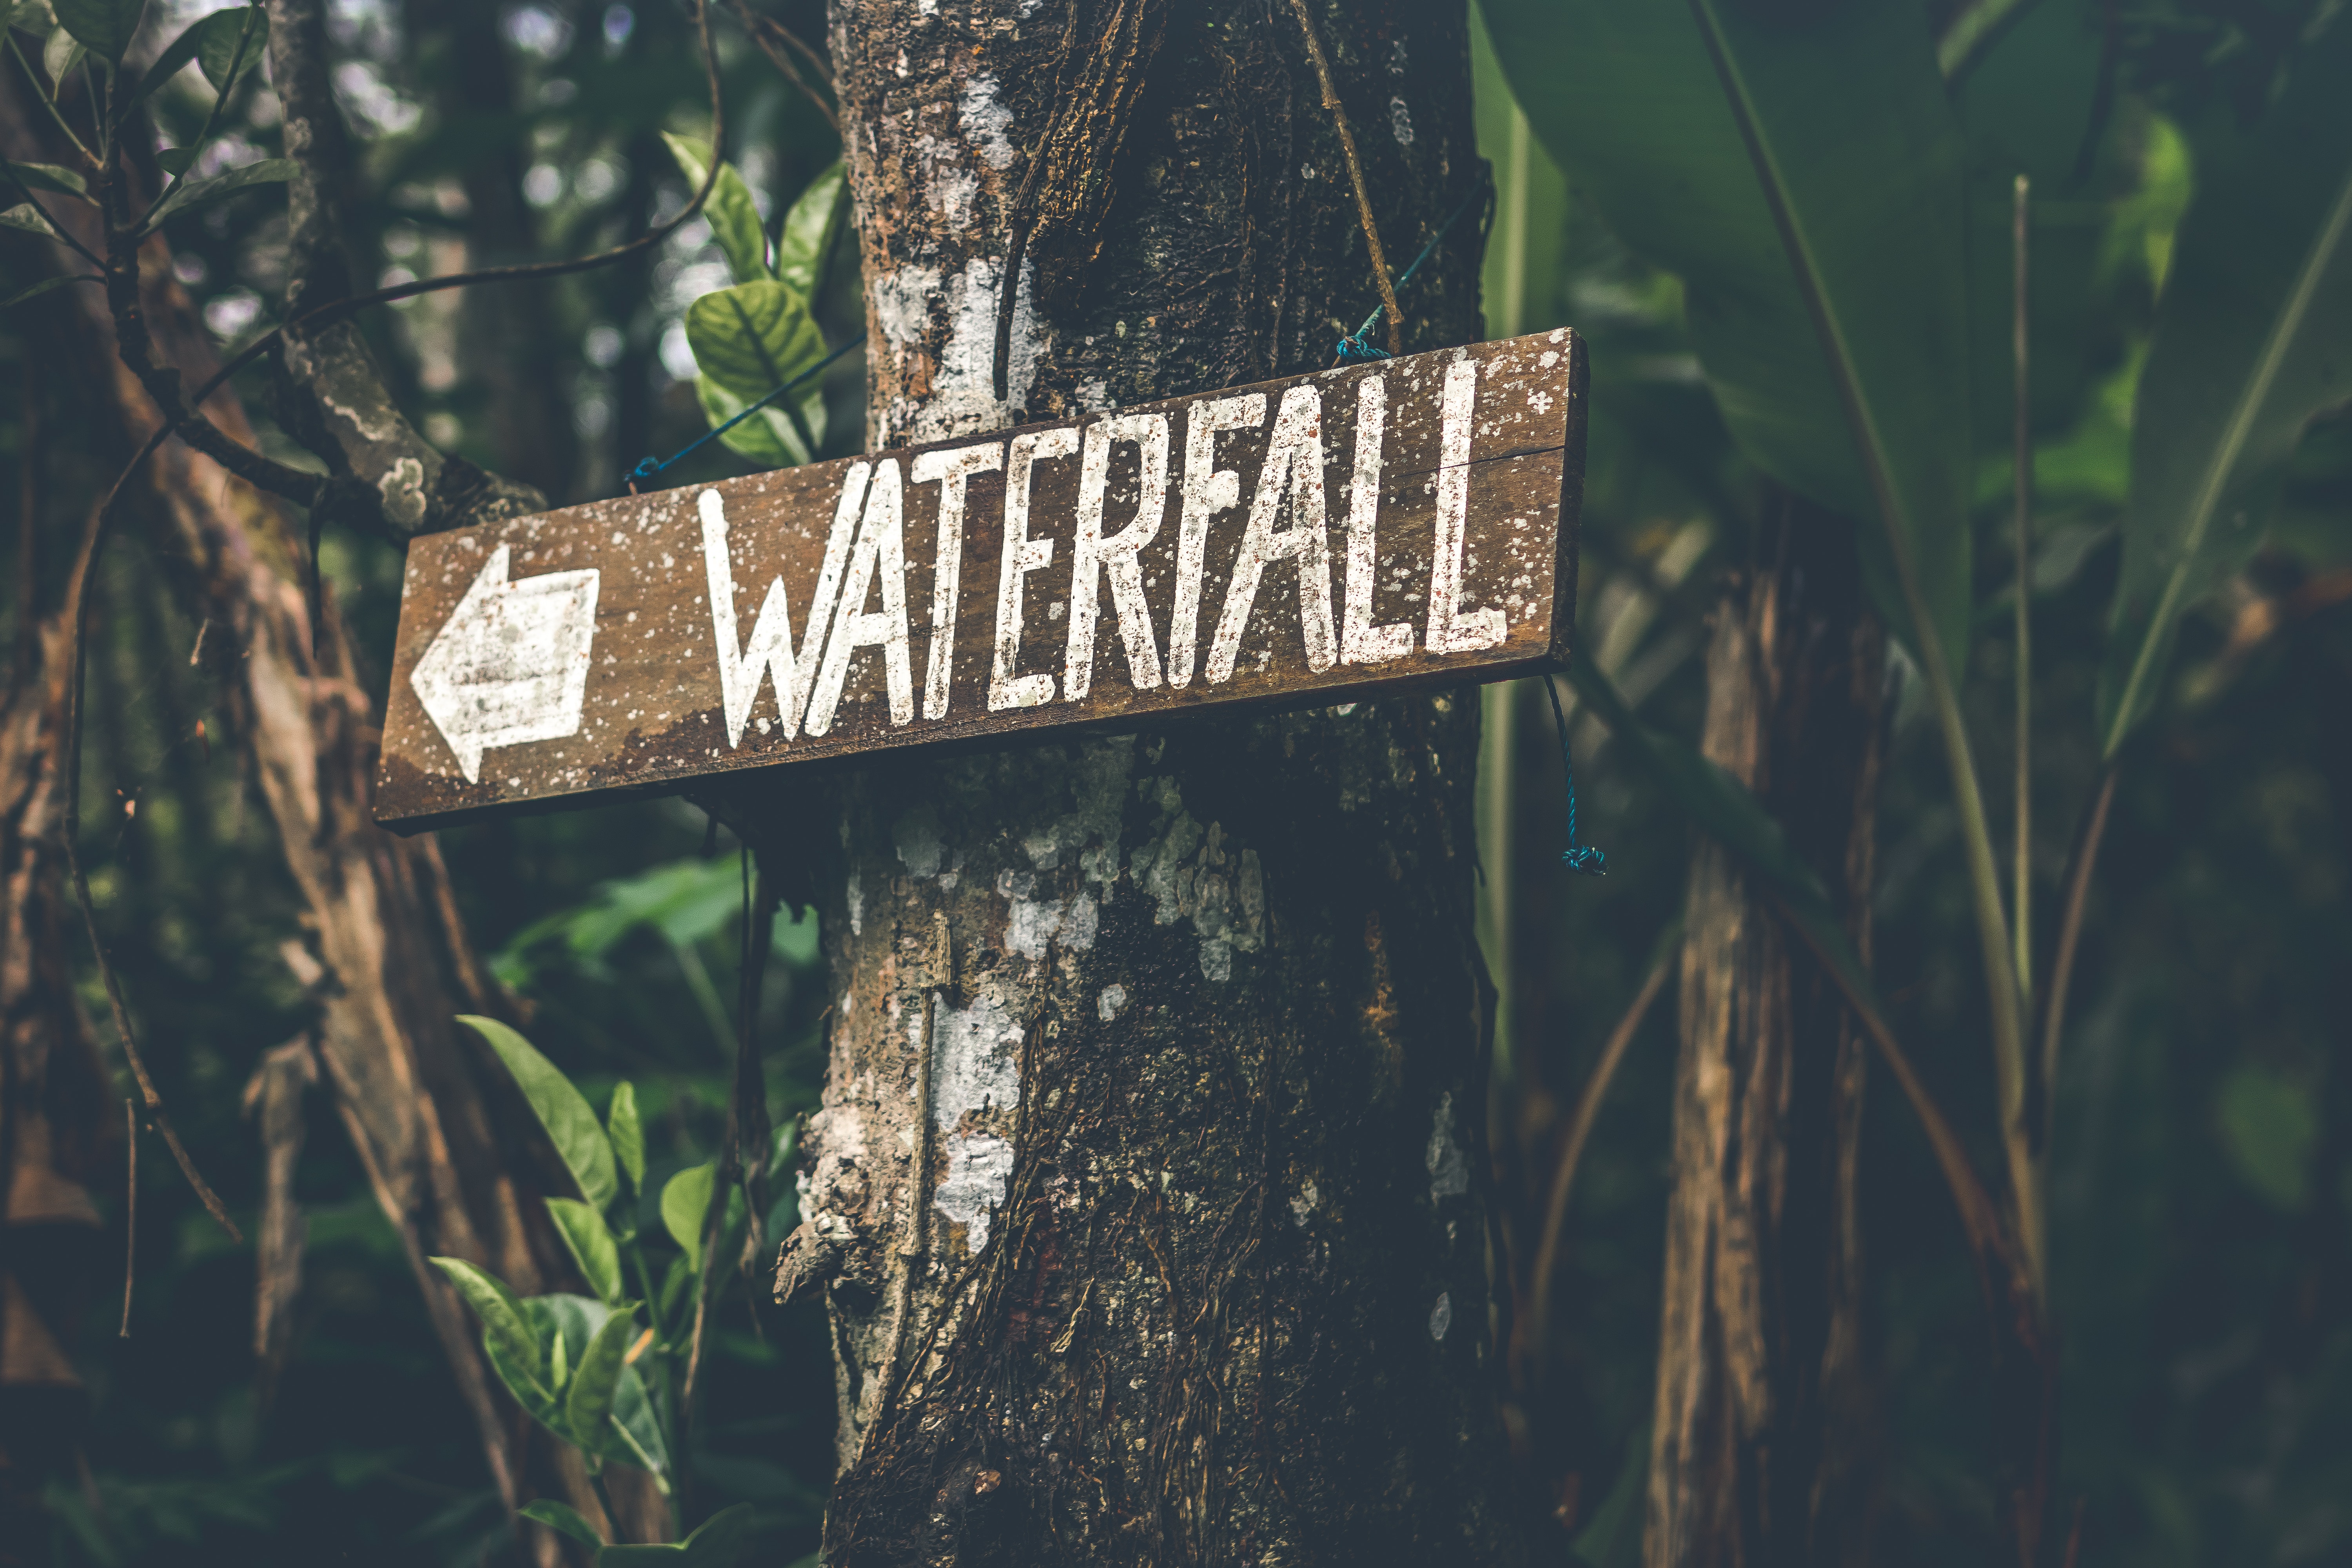
vegetation, nature reserve, jungle, text, tree, signage, font, sign, street sign, grass, forest, rainforest, wood, national park, plant, adaptation, state park, vacation, number, road